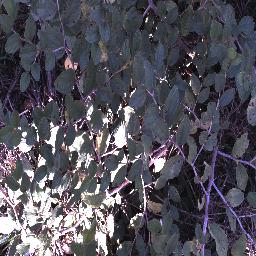
Label: chinee_apple